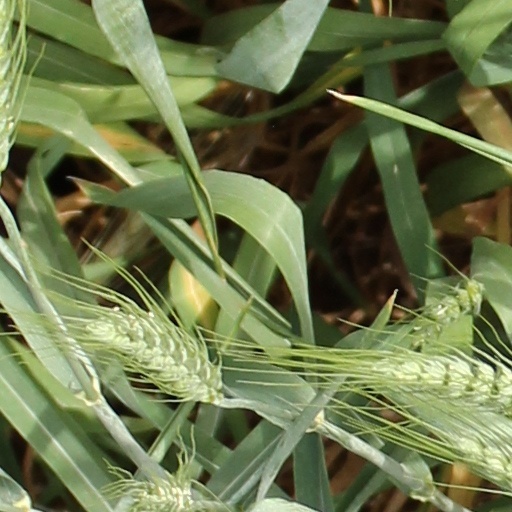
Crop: wheat